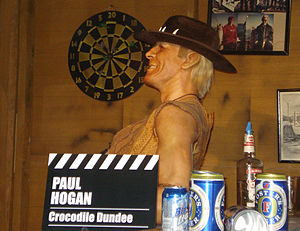
Paul Hogan
Voksfigur af Paul Hogan
Paul Hogan er en australsk film- og fjernsynsskuespiller.